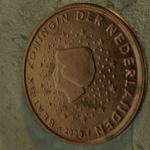
Coin value: 1cent
Country: nl
Edition: 2000